Casual (TV series)

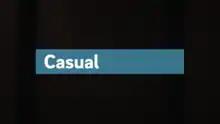

Casual is an American television comedy drama television series that premiered on October 7, 2015, on Hulu. Created by Zander Lehmann and directed by Jason Reitman, it centers on Valerie (Michaela Watkins), a newly divorced single mother living with her brother Alex (Tommy Dewey) and her daughter Laura (Tara Lynne Barr). The cast also includes Frances Conroy and Nyasha Hatendi.